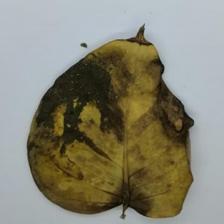
Label: Bacterial wilt disease